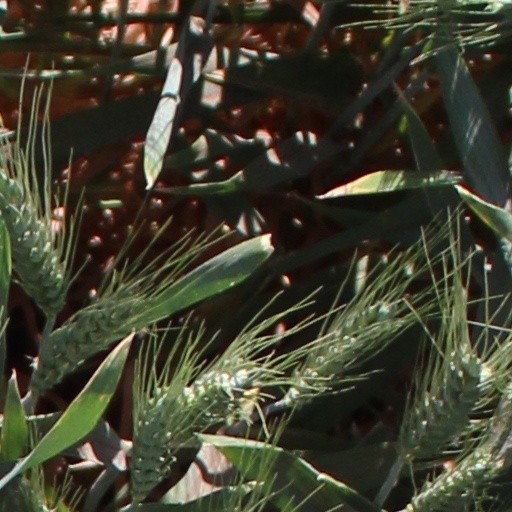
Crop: wheat